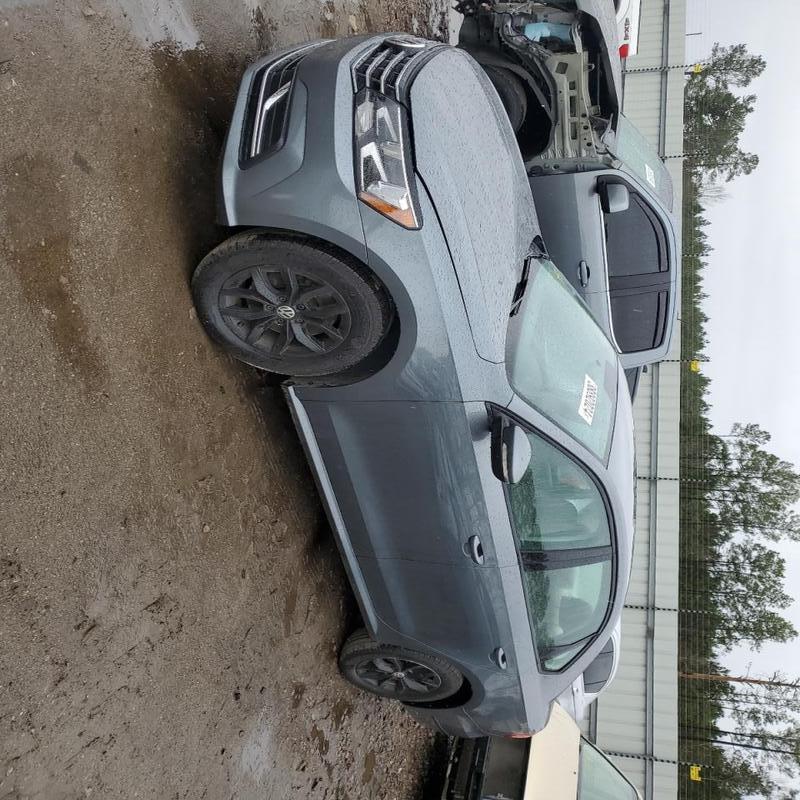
Aucun dommage détecté.
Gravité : aucun